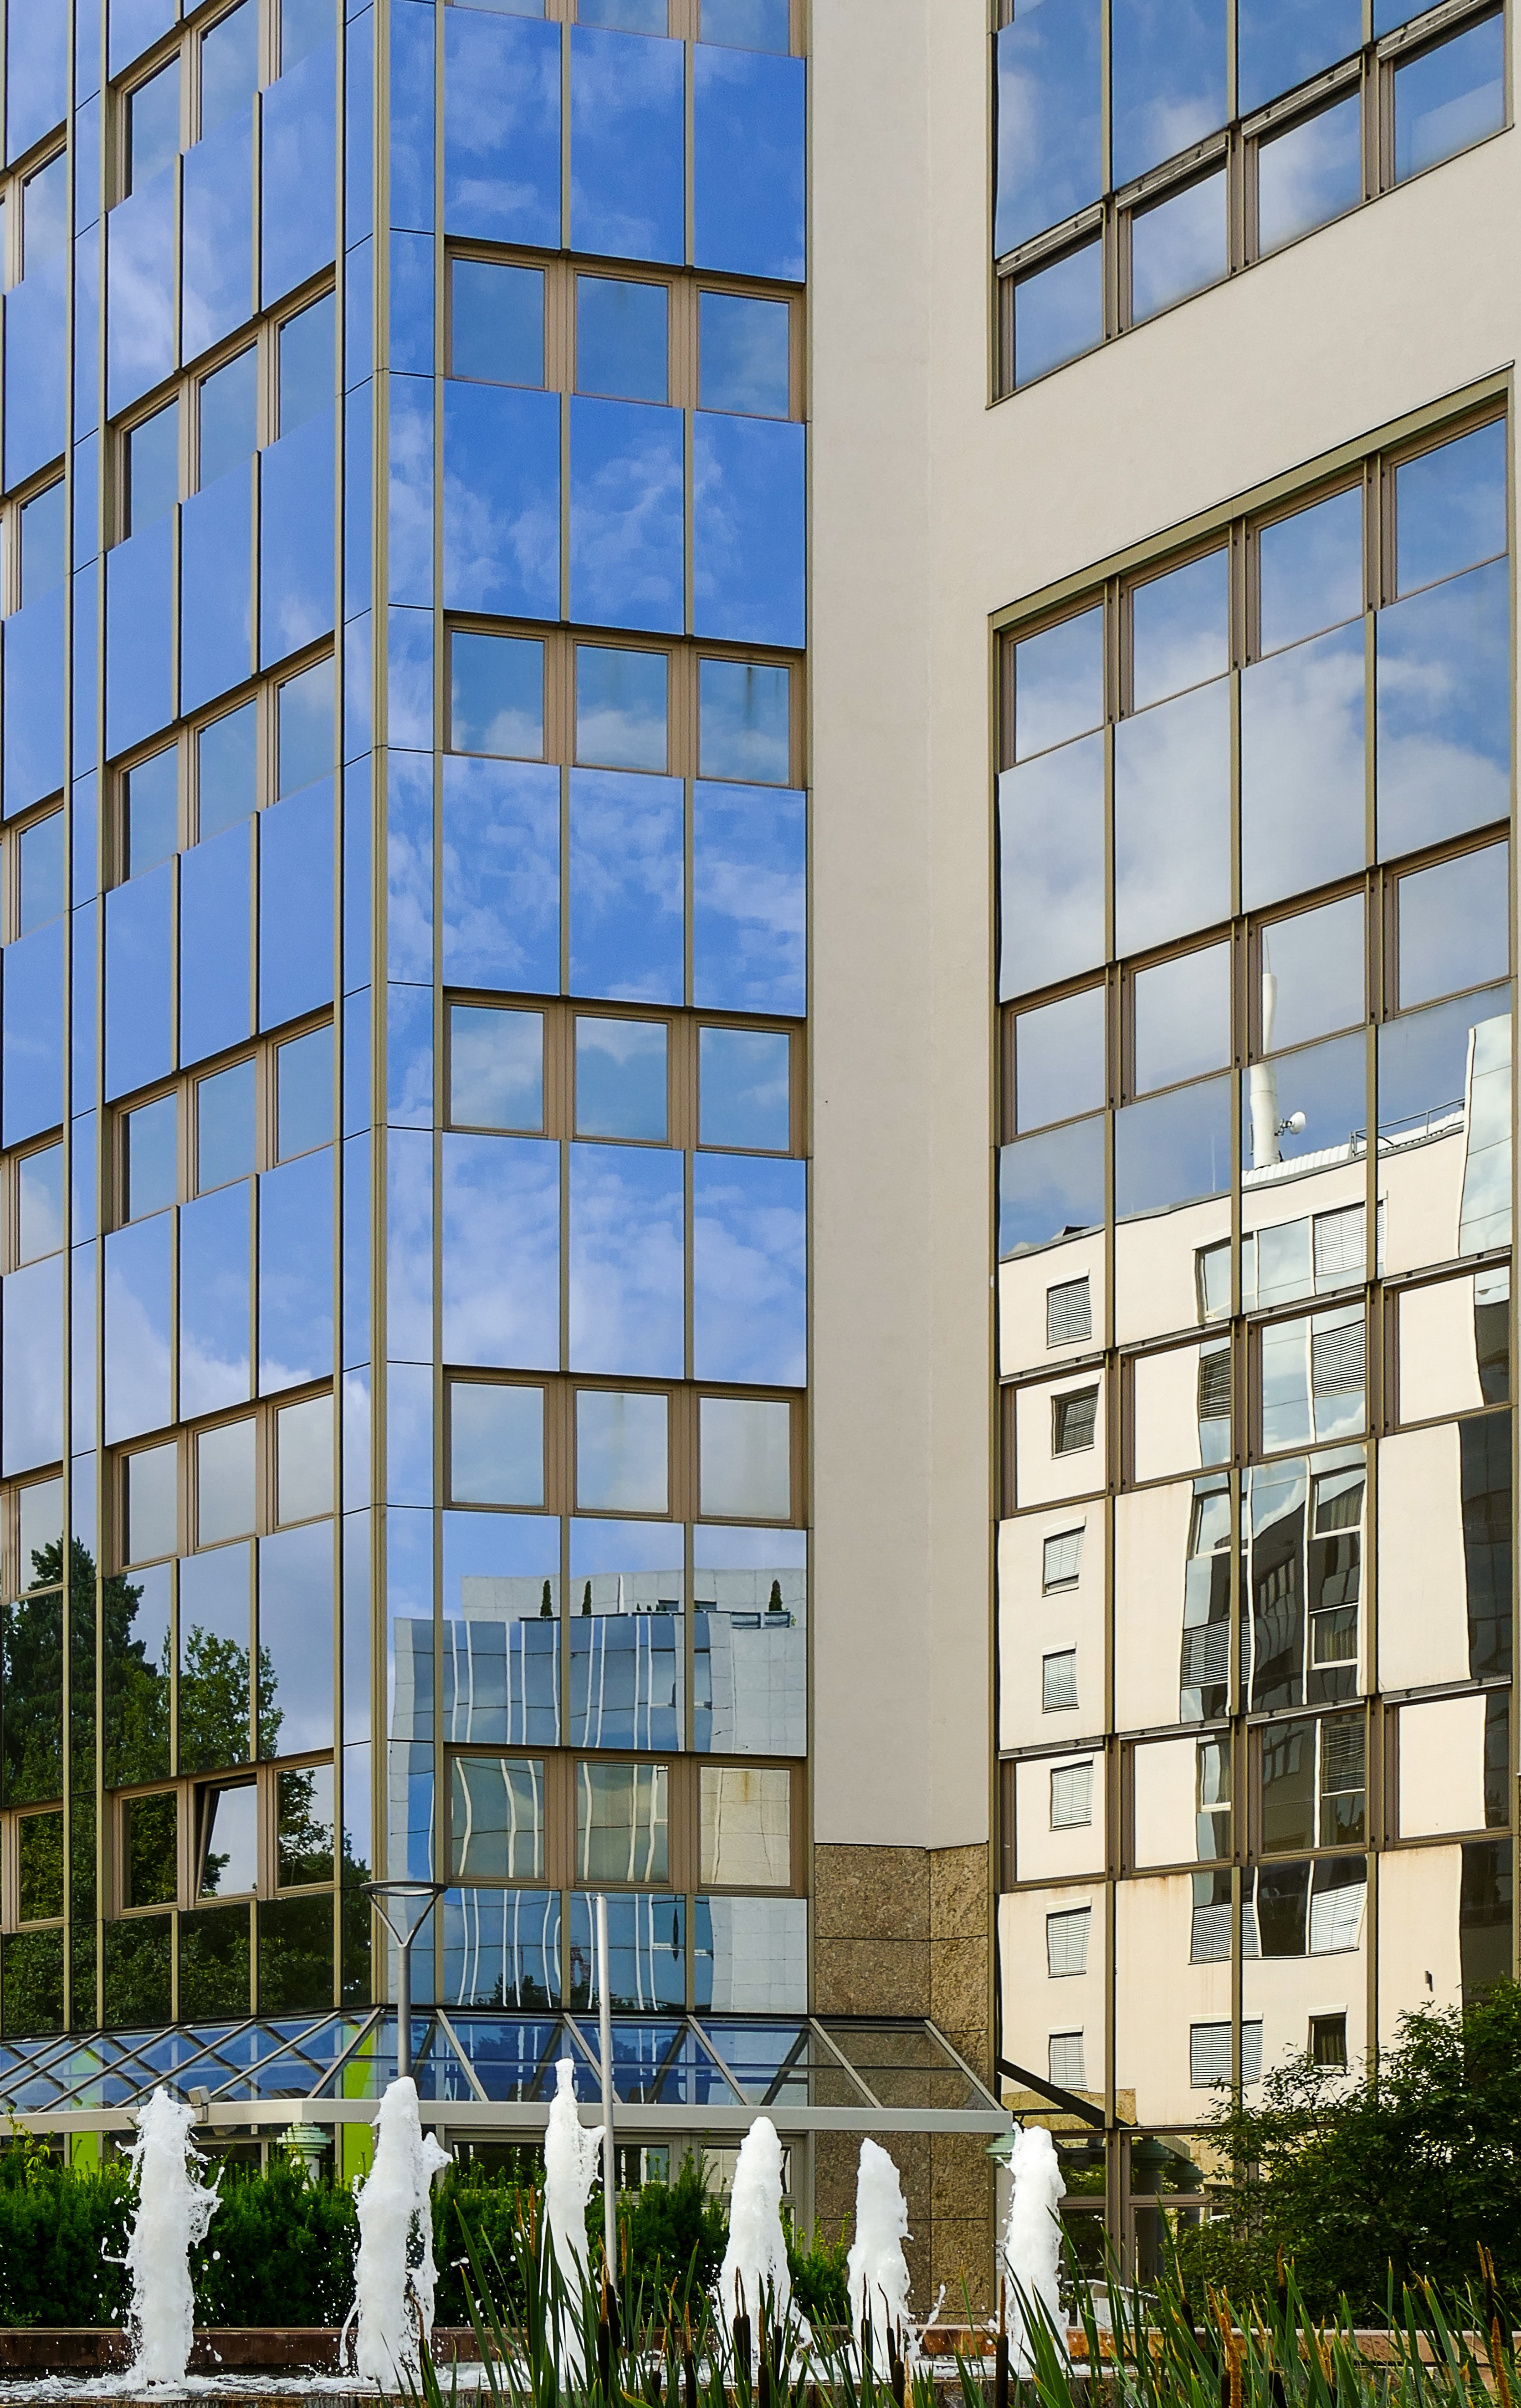
architecture, window, building, skyscraper, downtown, plaza, facade, tower block, trees, south, commercial building, headquarters, condominium, neighbourhood, facades, swiss francs, urban area, residential area, westpark, mirror facades n rnberg